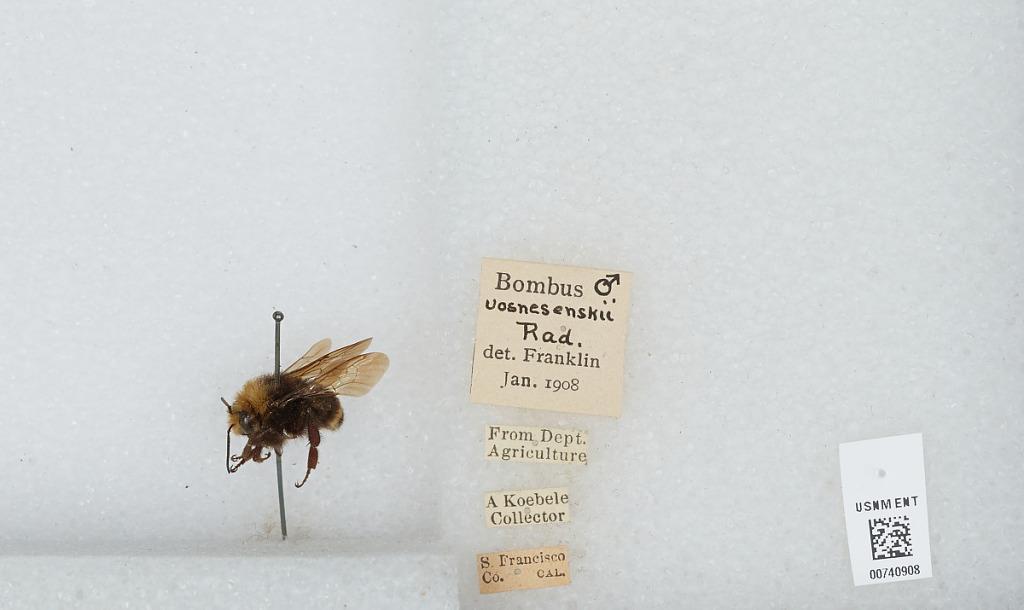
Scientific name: Bombus (Pyrobombus) vosnesenskii Radoszkowski
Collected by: A. Koebele
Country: United States
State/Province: California
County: San Francisco
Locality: San Francisco
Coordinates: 37.7775, -122.416
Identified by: Franklin